French Third Republic

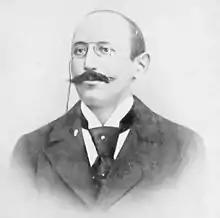
Capt. Alfred Dreyfus

In 1889, the Republic was rocked by a sudden political crisis precipitated by General Georges Boulanger. An enormously popular general, he won a series of elections in which he would resign his seat in the Chamber of Deputies and run again in another district. At the apogee of his popularity in January 1889, he posed the threat of a coup d'état and the establishment of a dictatorship. With his base of support in the working districts of Paris and other cities, plus rural traditionalist Catholics and royalists, he promoted an aggressive nationalism aimed against Germany. The elections of September 1889 marked a decisive defeat for the Boulangists. They were defeated by the changes in the electoral laws that prevented Boulanger from running in multiple constituencies; by the government's aggressive opposition; and by the absence of the general himself, in self-imposed exile with his mistress. The fall of Boulanger severely undermined the conservative and royalist elements within France; they would not recover until 1940.